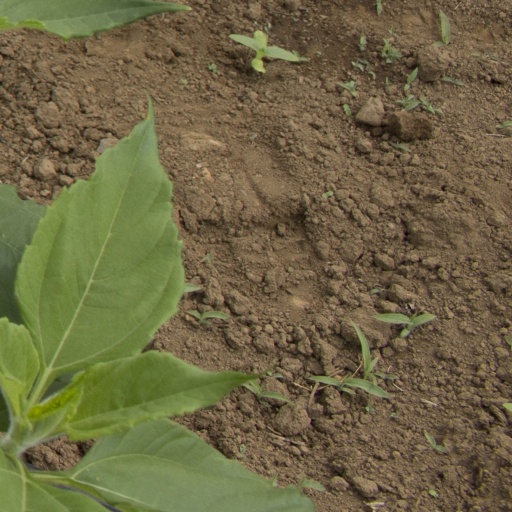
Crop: Jerusalem artichoke